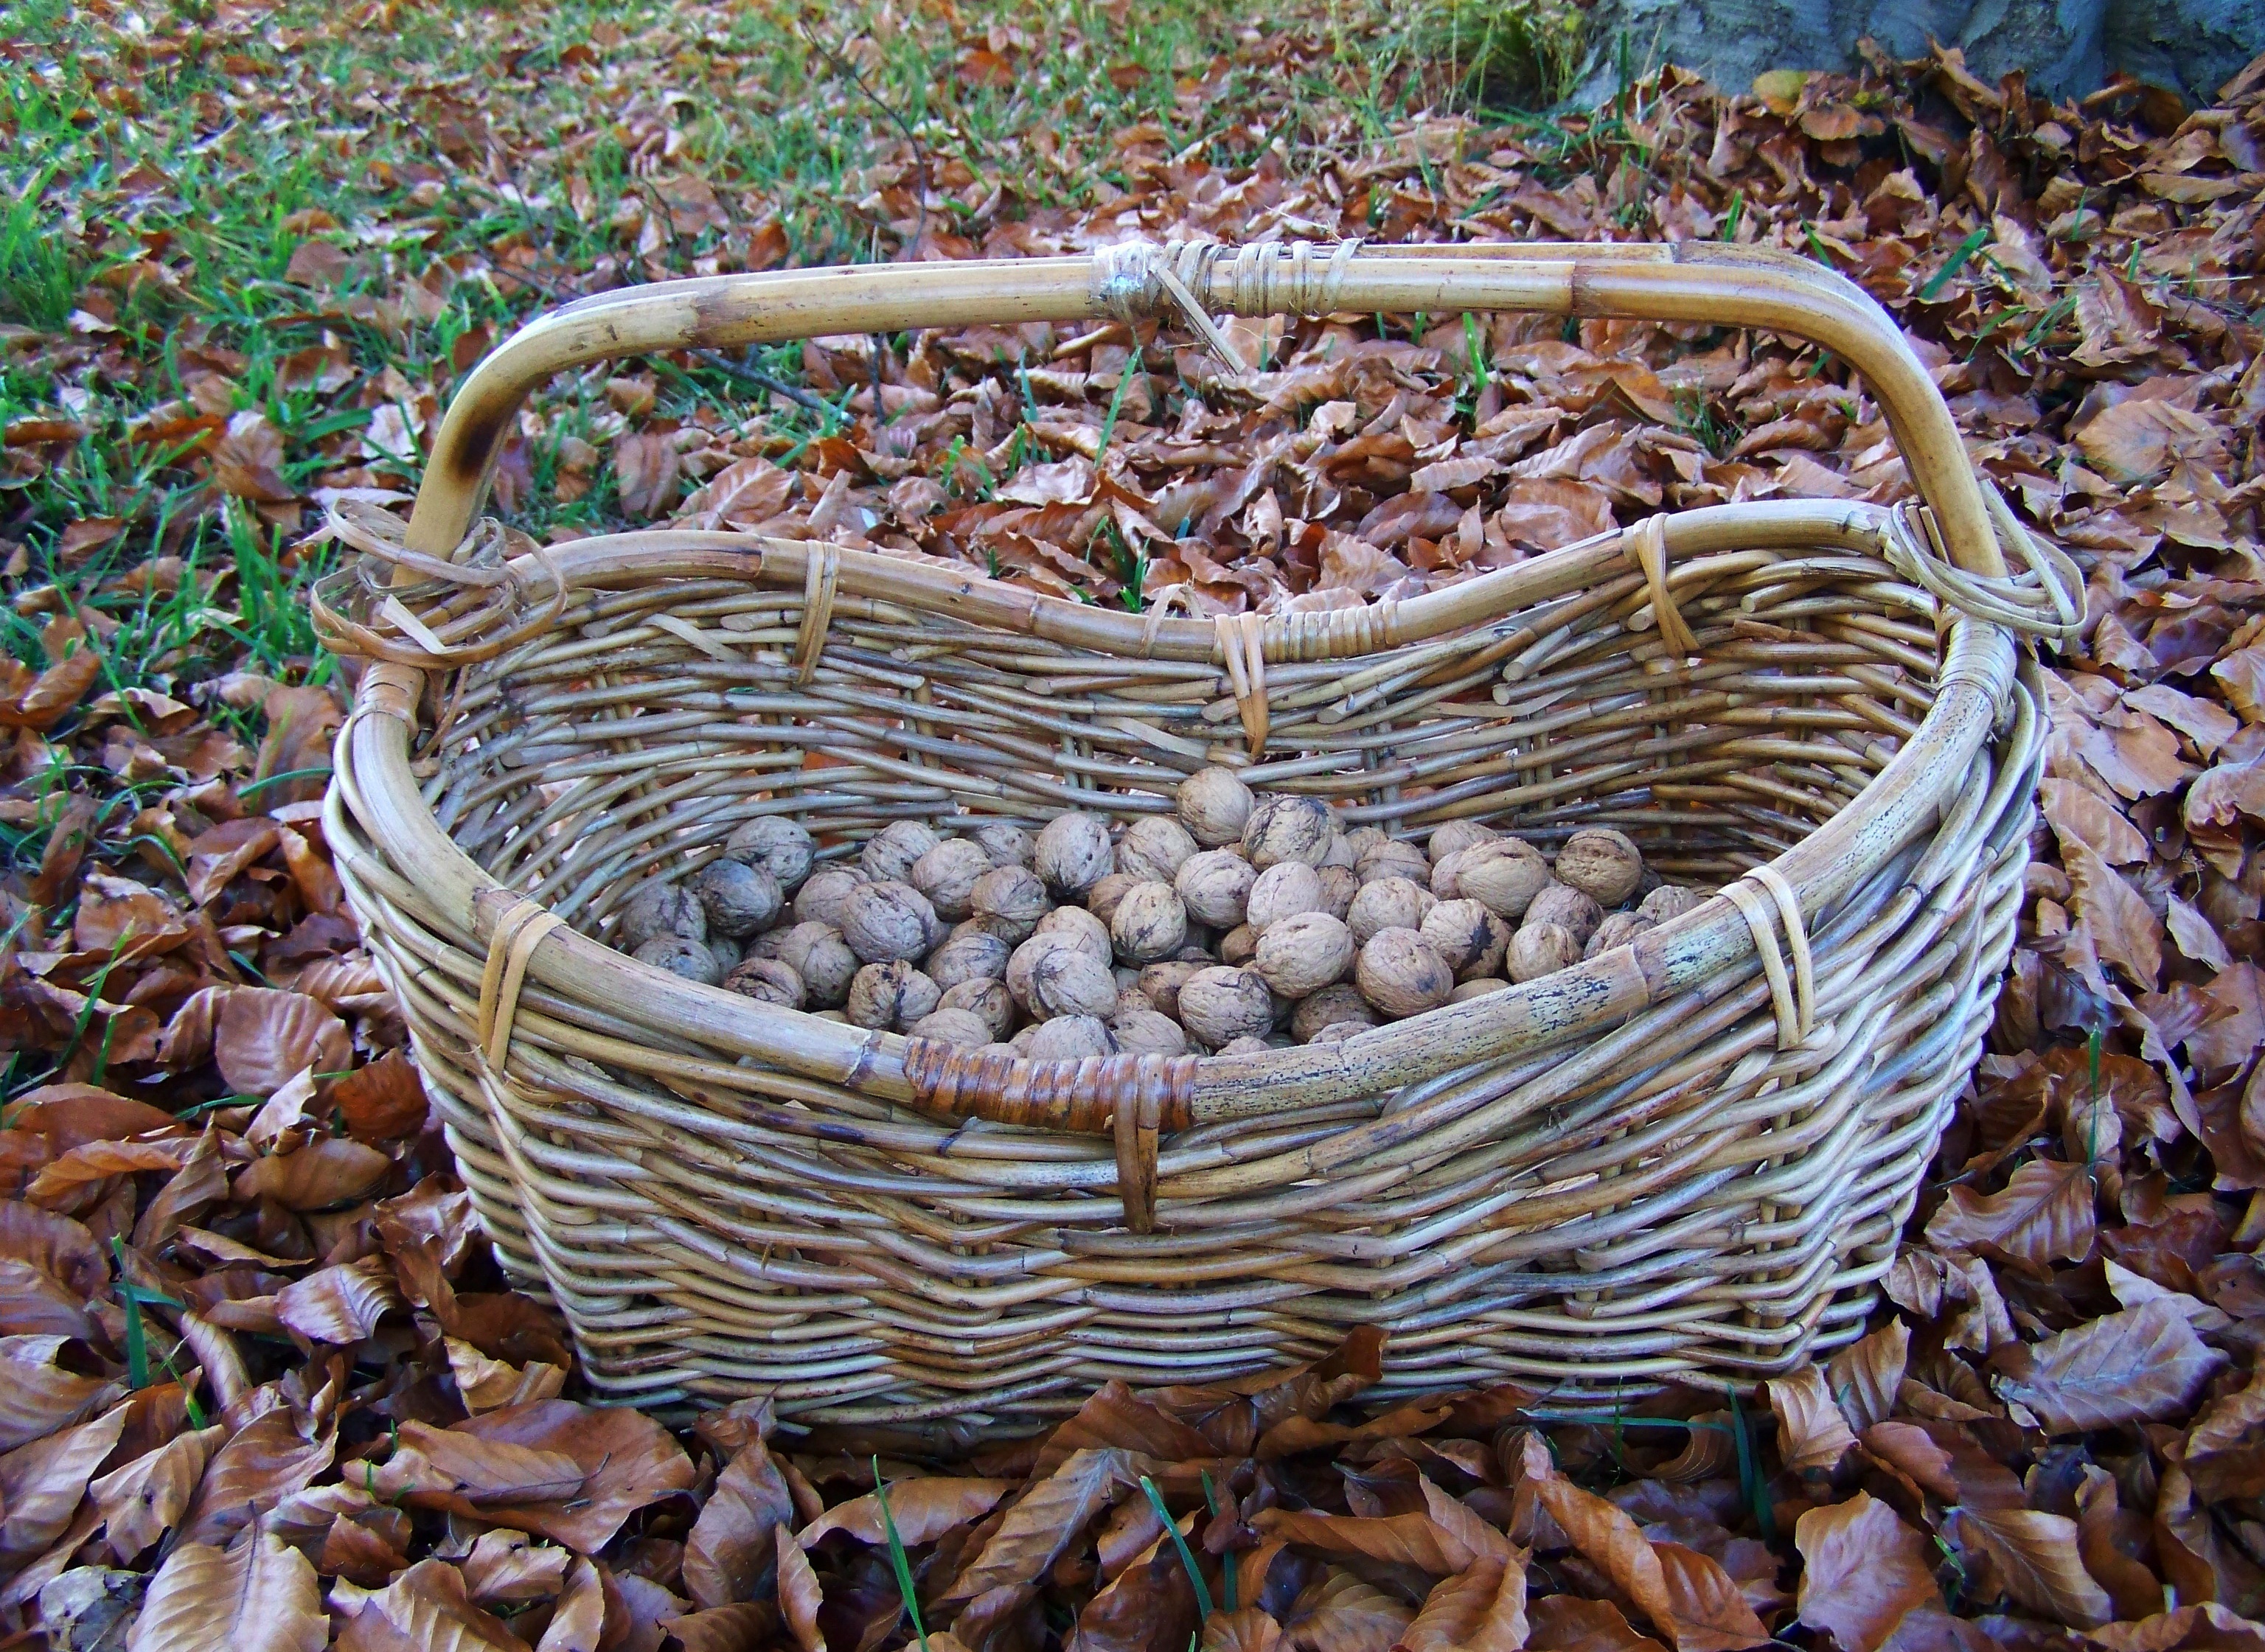
wood, food, produce, crop, basket, wicker basket, grass family